Kern Place

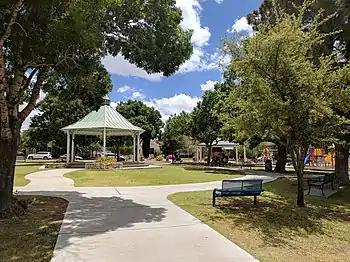
Madeline Park in Kern Place, 2017.

Kern Place is a historic neighborhood on the West side of El Paso, Texas. The neighborhood lies just east of the University of Texas at El Paso, and north of downtown. Kern is part of District 8 in the City of El Paso and currently represented on the City Council by Chris Canales. The neighborhood was created by Peter E. Kern, and once had an unusual gate marking the entrance. Madeline Park in the center of the neighborhood is named after Kern's daughter. Businesses and a small entertainment district border the eclectic housing featured in the neighborhood.